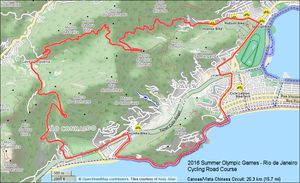
Cykling under sommer-OL 2016 – Linjeløb (herrer) / Kort over det olympiske linjeløb for herrer
Vista Chinesa-rundstrækningen: 25,7 km
Landevejscyklingens linjeløb for herrer under Sommer-OL 2016 fandt sted den 6. august 2016.